Types of concrete

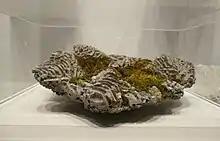
Bioreceptive lightweight concrete for use in living walls

Another approach involves the development of bioreceptive lightweight concrete which can be used to create living walls resisting desiccation. Researchers at the Bartlett School of Architecture are developing materials aimed to support the growth of poikilohydric plants such as algae, mosses and lichens (organisms having no mechanism to prevent desiccation). Once established, the combination of new materials and plants can potentially improve storm-water management and absorb pollutants.